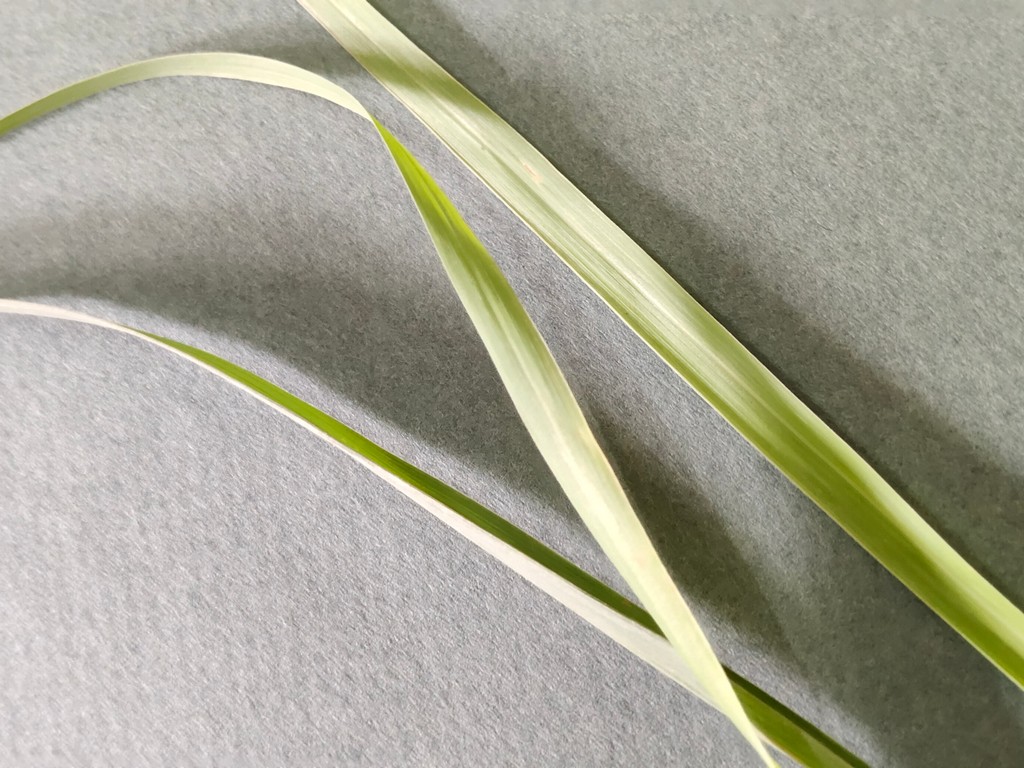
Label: Healthy